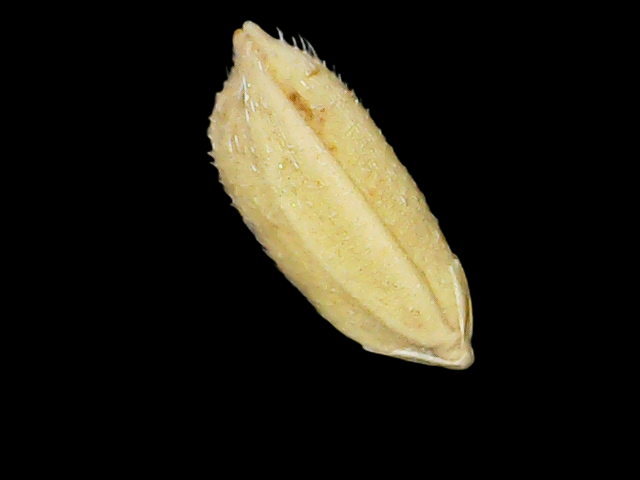
Rice variety: Bd33